George Moscone

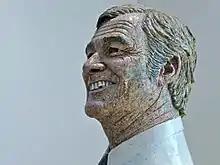
1981 bust by Robert Arneson

Moscone is interred at Holy Cross Cemetery in Colma, California alongside his mother Lena.